Ezra Warner (inventor)

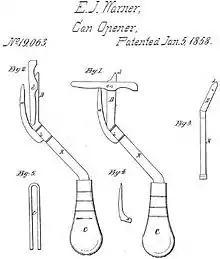
A drawing from the can opener patent No 19063 by Warner

Ezra J. Warner of Waterbury, Connecticut was an American inventor, who patented his design of a can opener in 1858. A crudely shaped bayonet and sickle combo, his design was widely accepted by the U.S. military during the period of the American Civil War.